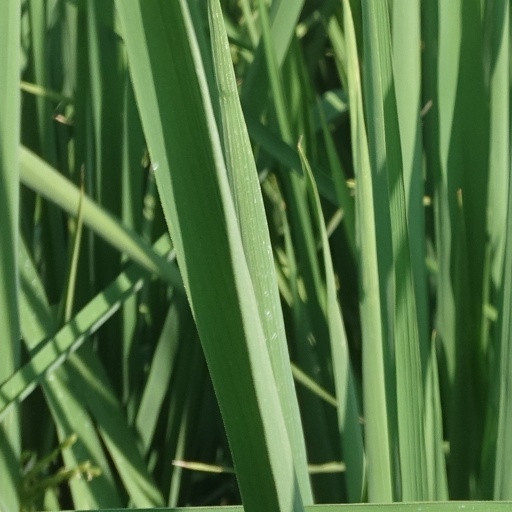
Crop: rice